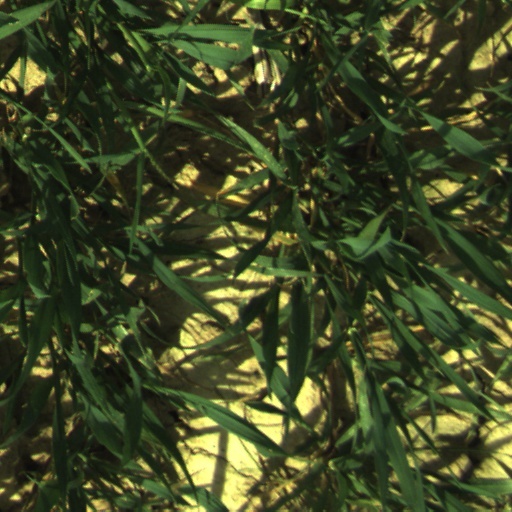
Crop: wheat